Ball valve

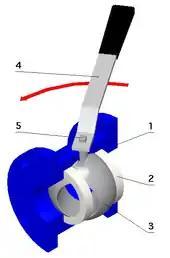
Cut-away view of ball valve components: .

A ball valve is a flow control device which operates using a spherical ball with a hole (also known as a bore) through the middle. When the valve handle is turned, the ball rotates to align the bore with the flow path—allowing fluid to pass through. When turned 90 degrees, the solid side of the ball blocks the flow entirely, creating an airtight seal. The handle lies flat in alignment with the flow when open, and is perpendicular to it when closed, making for easy visual confirmation of the valve's status. The shut position 1/4 turn could be in either clockwise or counter-clockwise direction.